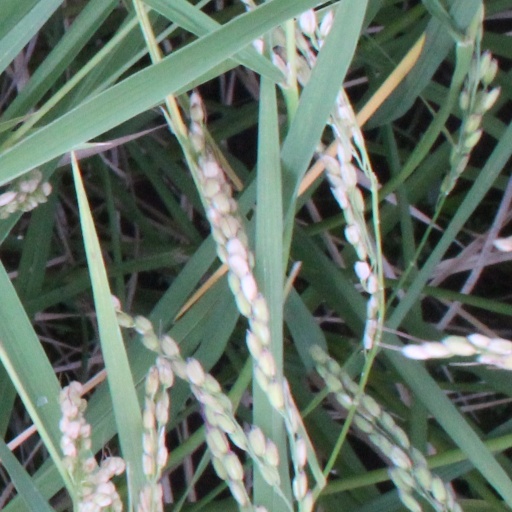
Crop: rice